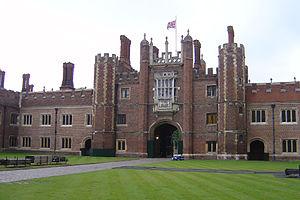
Le traité d’Hampton Court est un traité signé le 20 septembre 1562 entre les protestants français et la reine Élisabeth Iʳᵉ d'Angleterre.